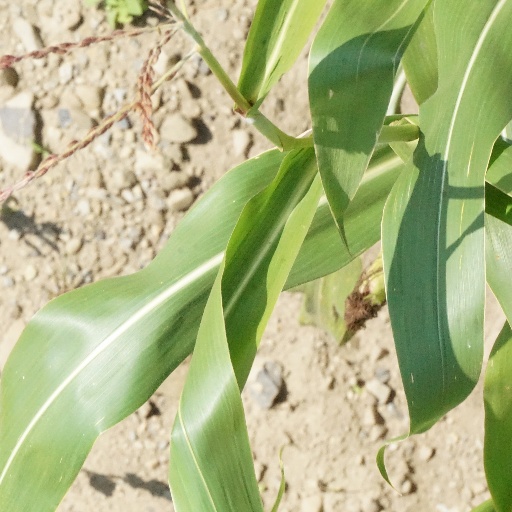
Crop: maize; corn